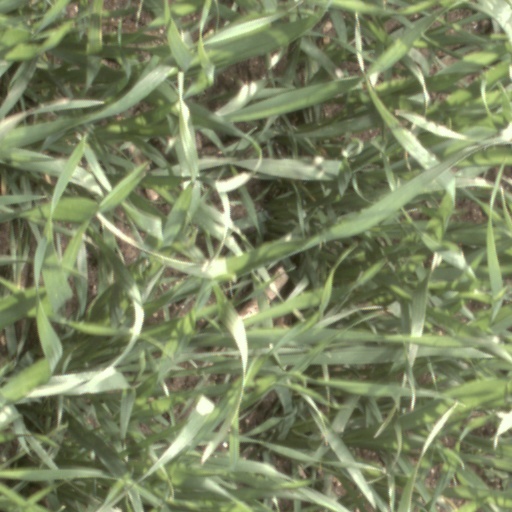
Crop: wheat